Eastern Indo-Pacific

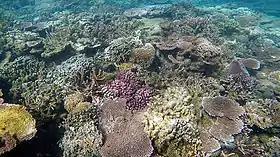
Coral off the coast of Upolu, Samoa

The Eastern Indo-Pacific is a biogeographic region of the Earth's seas, comprising the tropical waters around island groups in the central Pacific Ocean. It includes most of Polynesia, except for New Zealand and the Kermadec Islands. It also includes the Marshall Islands and Kiribati from Micronesia. It adjoins the Central Indo-Pacific realm to the west, which encompasses Melanesia and the other island groups of Micronesia.